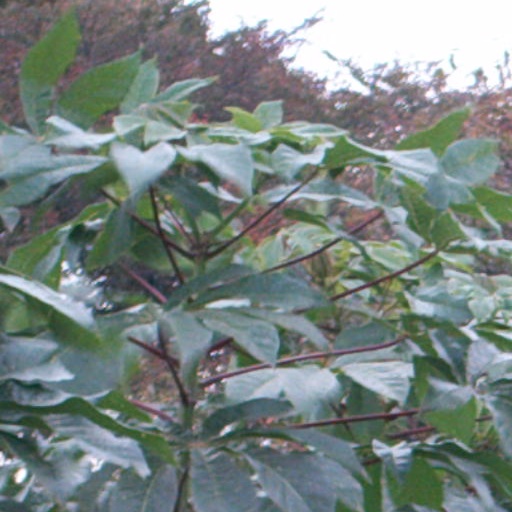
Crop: cassava